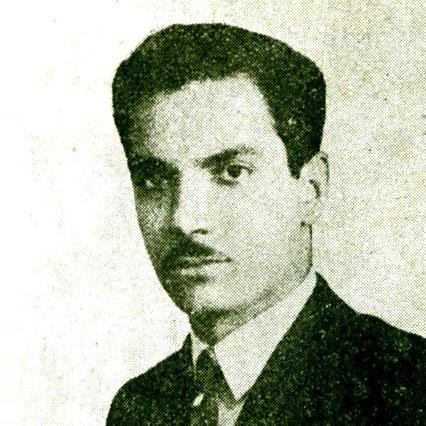
Age: 23